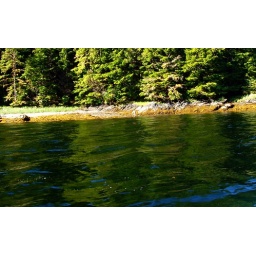
Pine trees reflected in cold clear tidal seawater near Ketchican Alaska